Alans

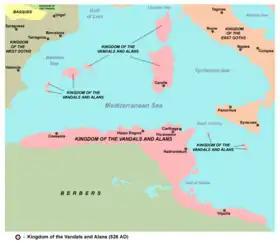
Kingdom of the Vandals and Alans in North Africa (526 CE).

There are some vestiges of the Alans in Portugal, namely in Alenquer (whose name may be Germanic for the "Temple of the Alans", from "Alan Kerk", and whose castle may have been established by them; the Alaunt is still represented in that city's coat of arms), in the construction of the castles of Torres Vedras and Almourol, and in the city walls of Lisbon, where vestiges of their presence may be found under the foundations of the Church of "Santa Luzia".